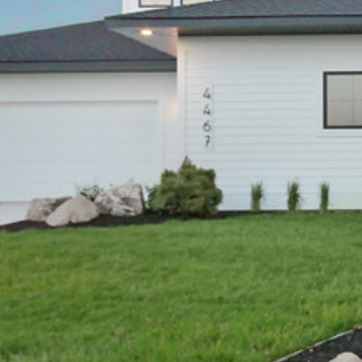
Material: foliage